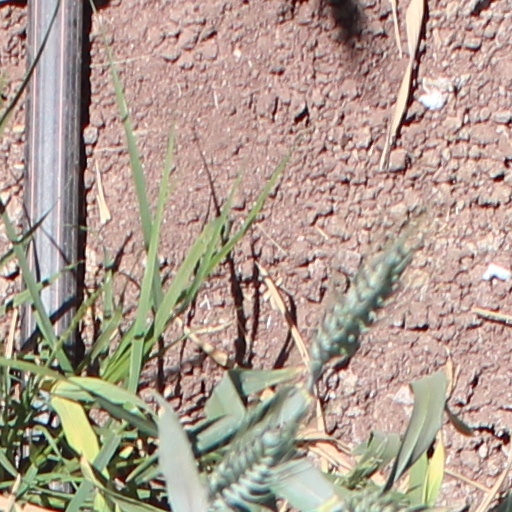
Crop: wheat